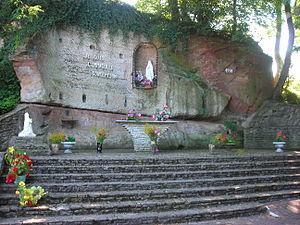
Grotte de Lourdes à Bisten-en-Lorraine (Moselle, France).
Bisten-en-Lorraine, anciennement Bisten-im-Loch, est une commune française située dans le département de la Moselle, en région Grand Est. Elle est localisée dans les régions naturelles du pays de Nied et du Warndt, ainsi que dans le bassin de vie de la Moselle-Est.
Après les apparitions de Lourdes, de très nombreuses répliques de la grotte de Lourdes sont réalisées, jusqu'en 1914. Ce n'est évidemment pas une date butoir. Après cette date, le nombre de copies de la grotte continue toujours d'évoluer. En 2015, un auteur a répertorié en France plus de 765 sites, et dans le reste du monde 321 copies de la grotte.